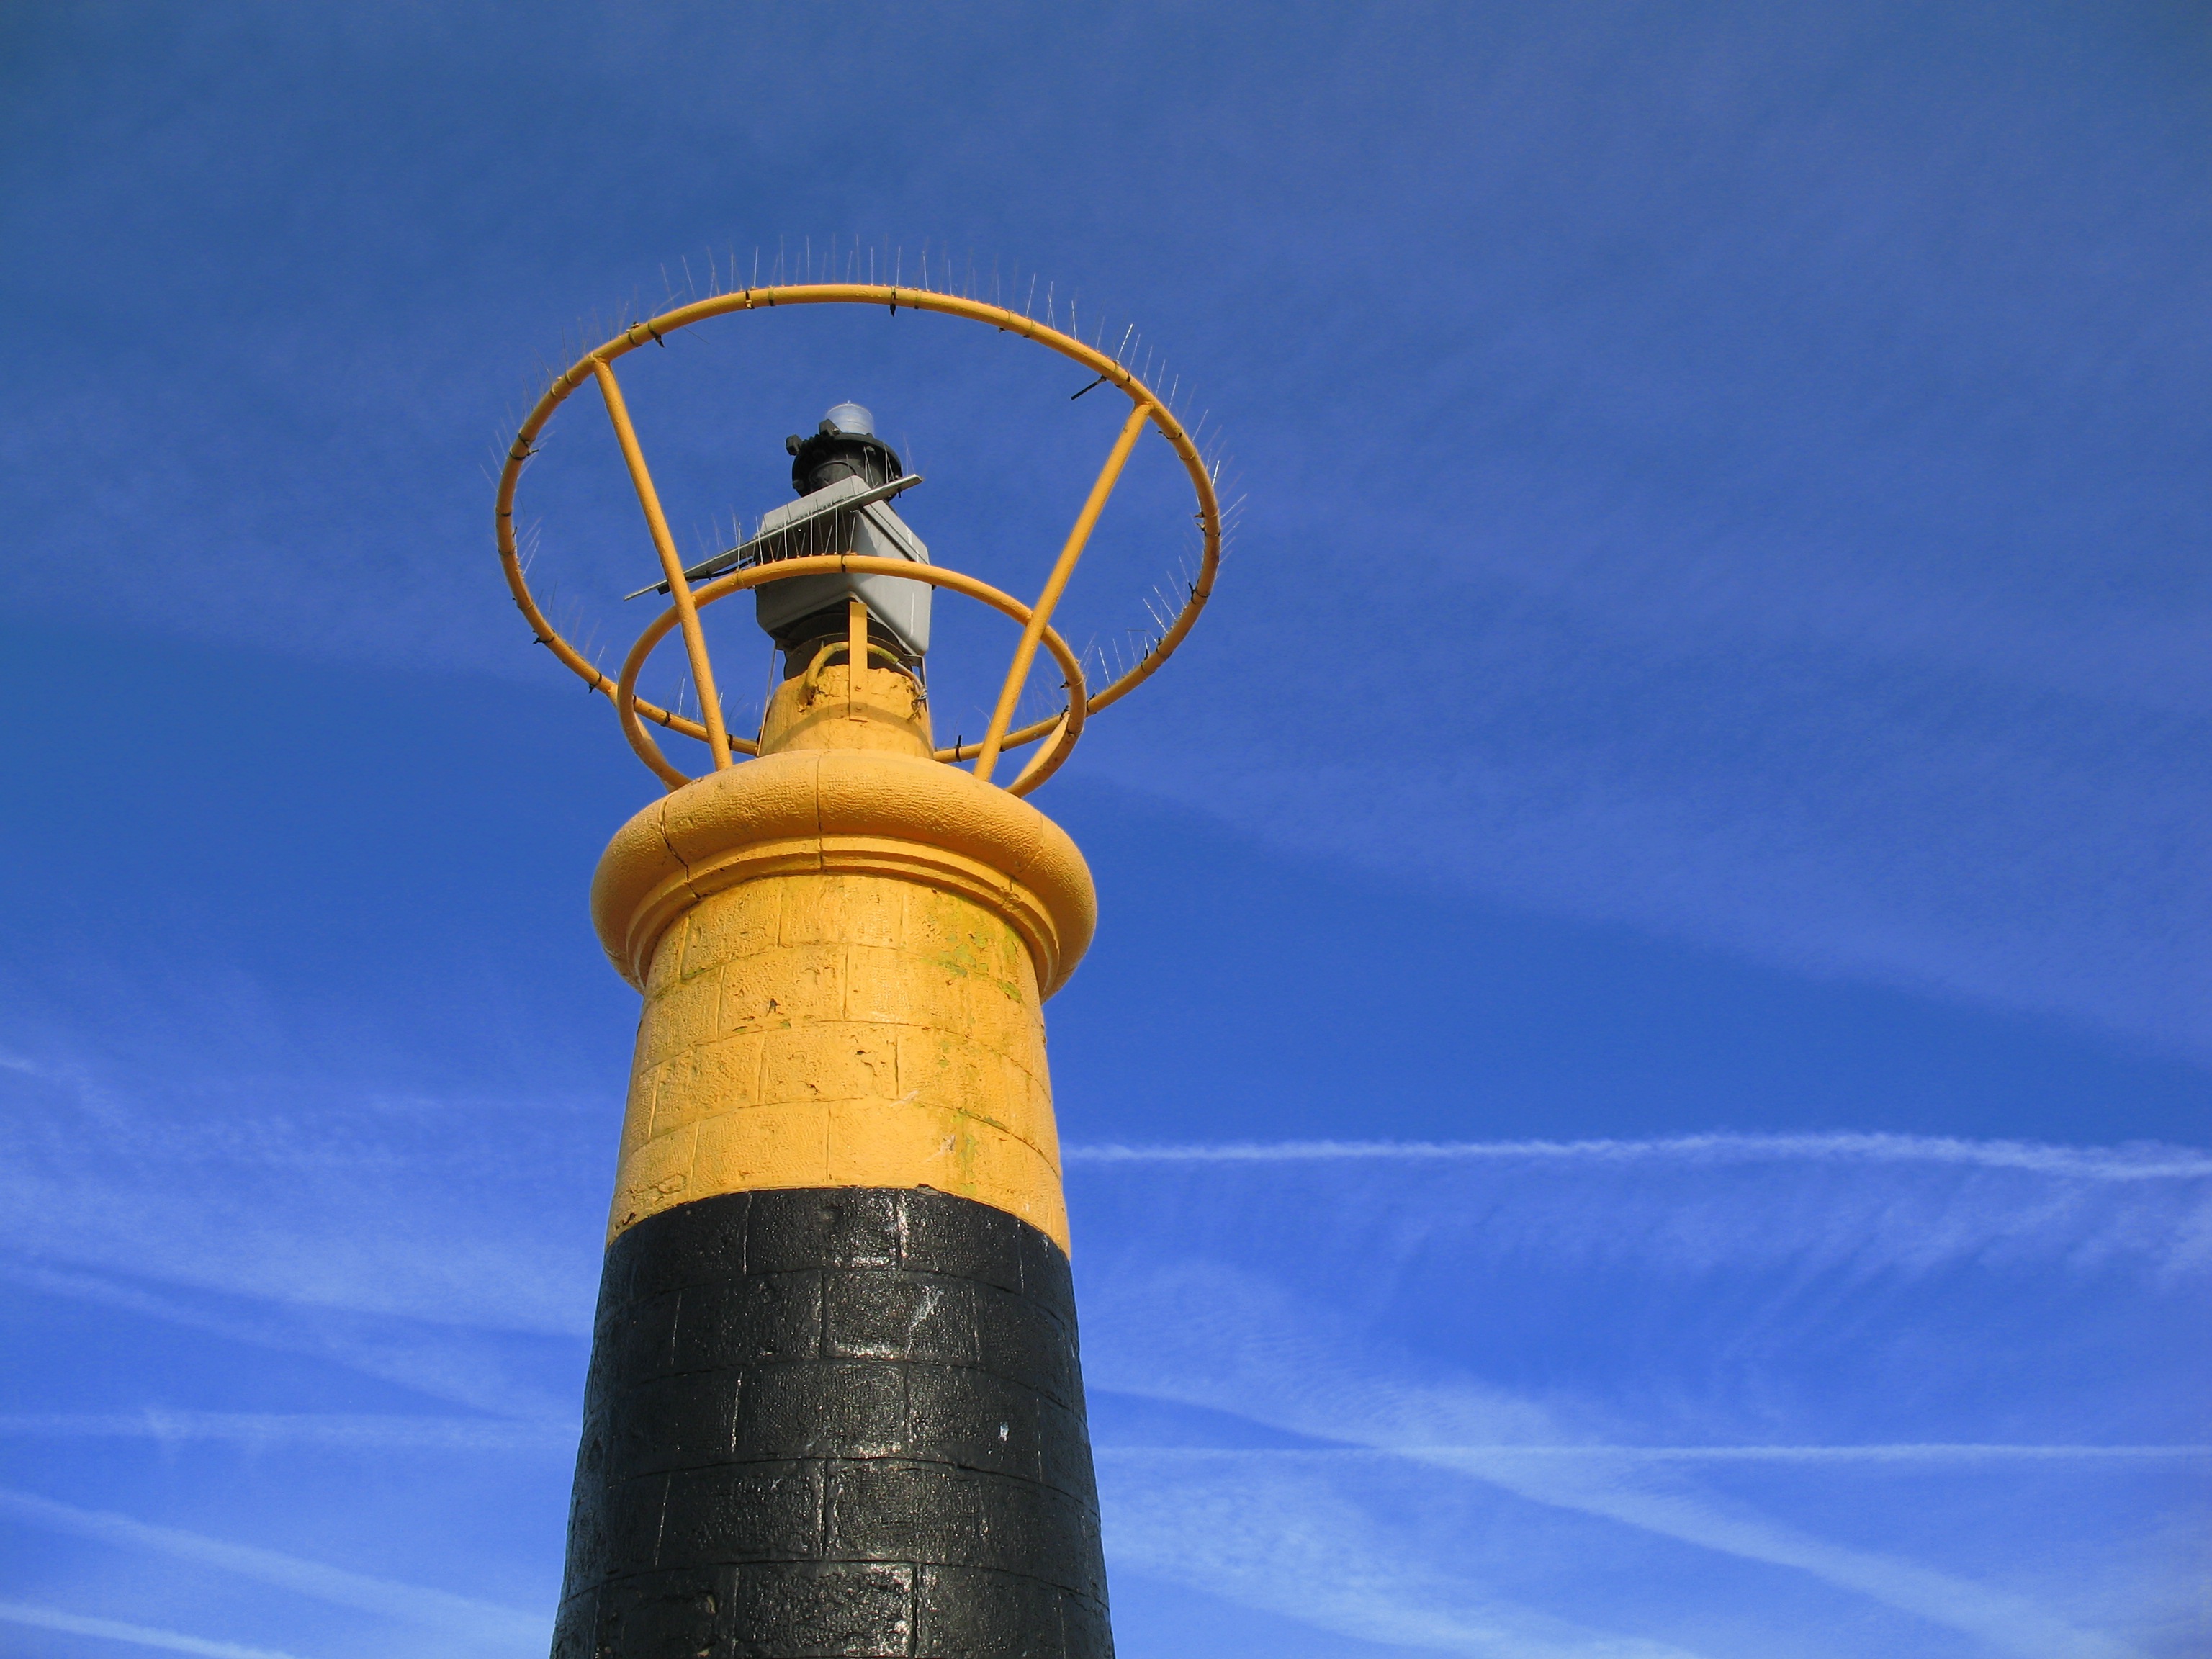
lighthouse, sky, tower, blue, port